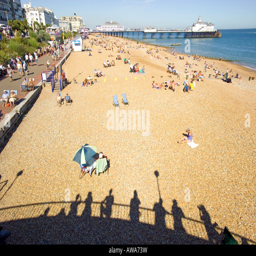
wide angle view of a typical beach scene in summer with blue sky